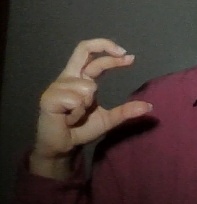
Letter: thal